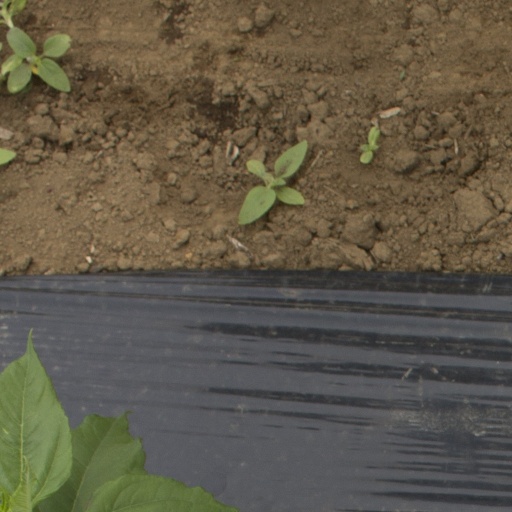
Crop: Jerusalem artichoke